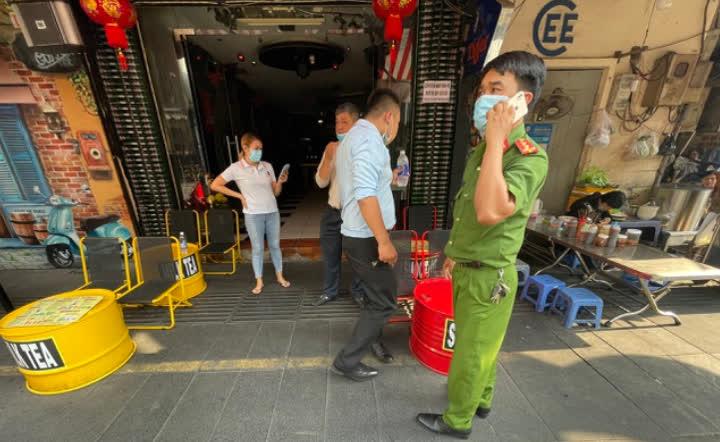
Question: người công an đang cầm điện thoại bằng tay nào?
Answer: tay trái